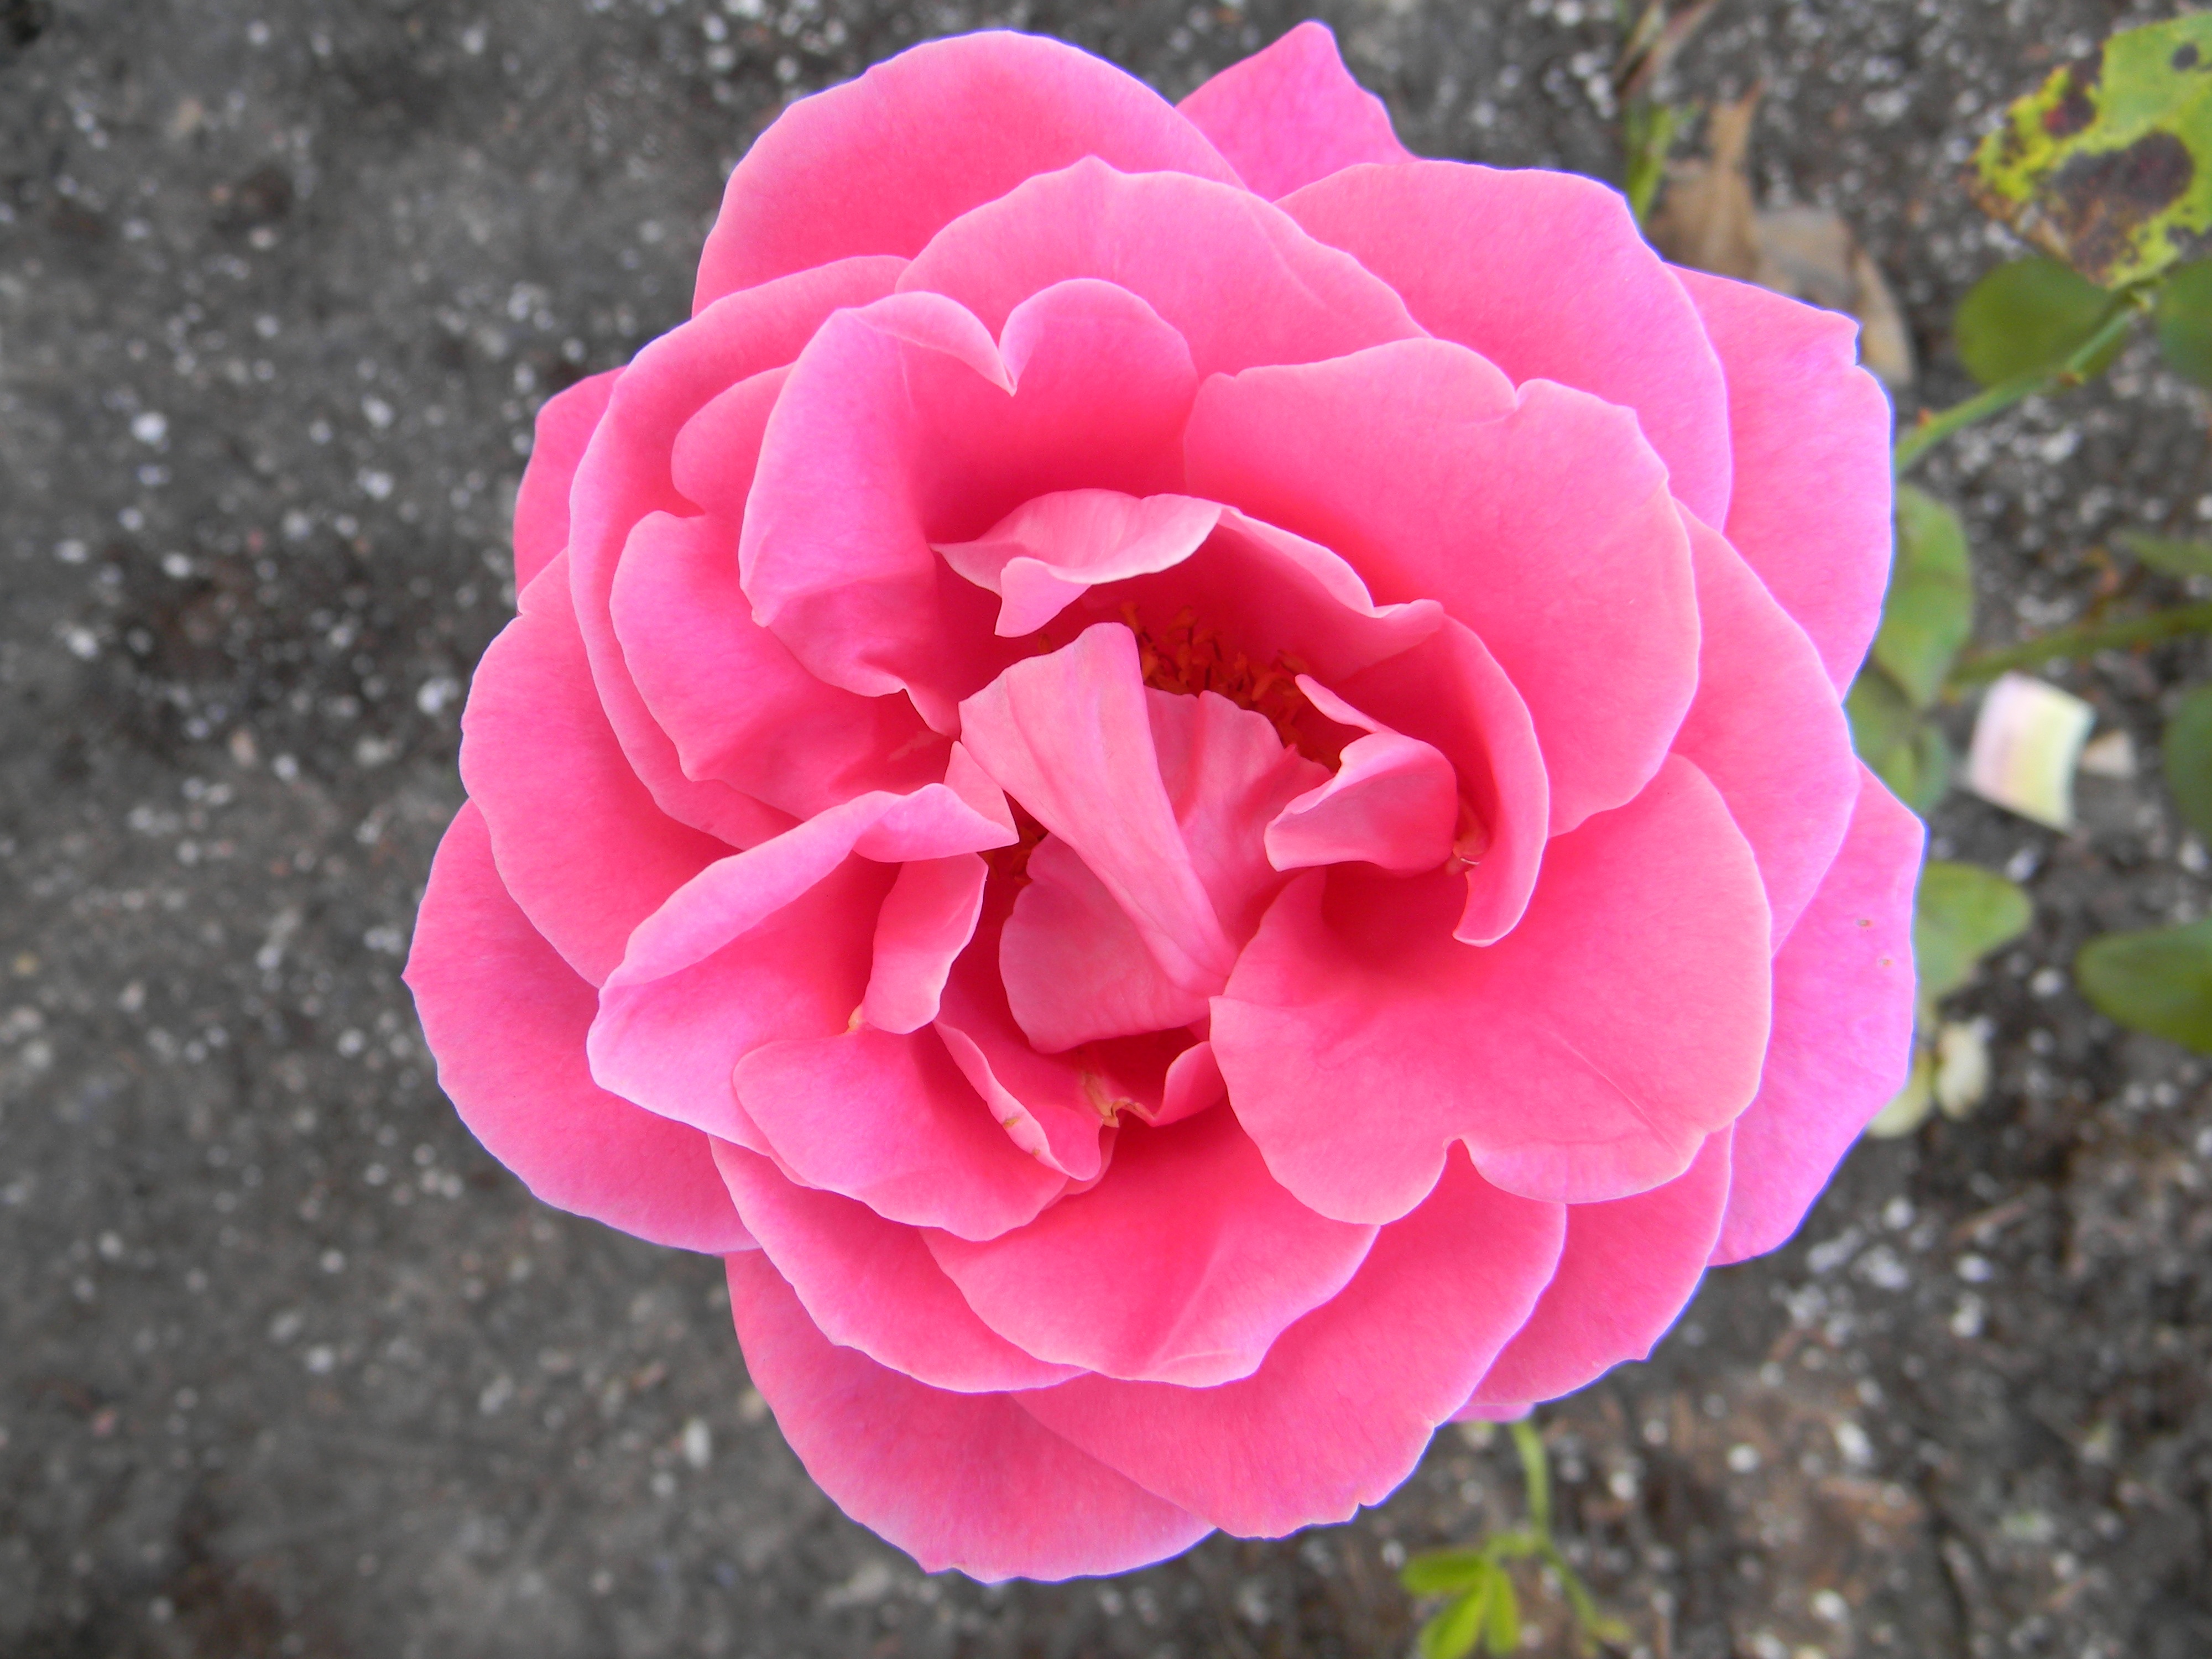
nature, plant, flower, petal, rose, garden, pink, flora, roses, floribunda, flowering plant, garden roses, rose family, land plant, rosa centifolia, japanese camellia